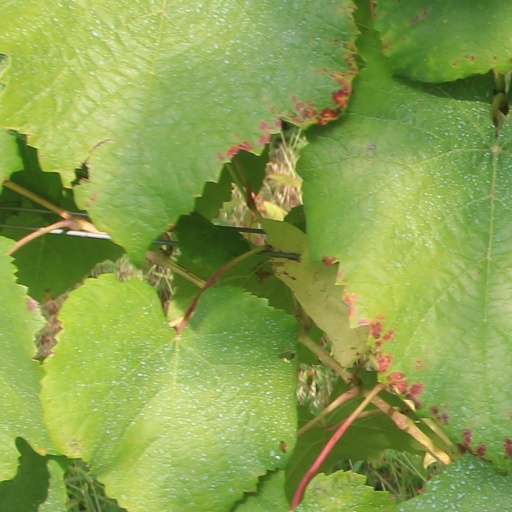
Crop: grape